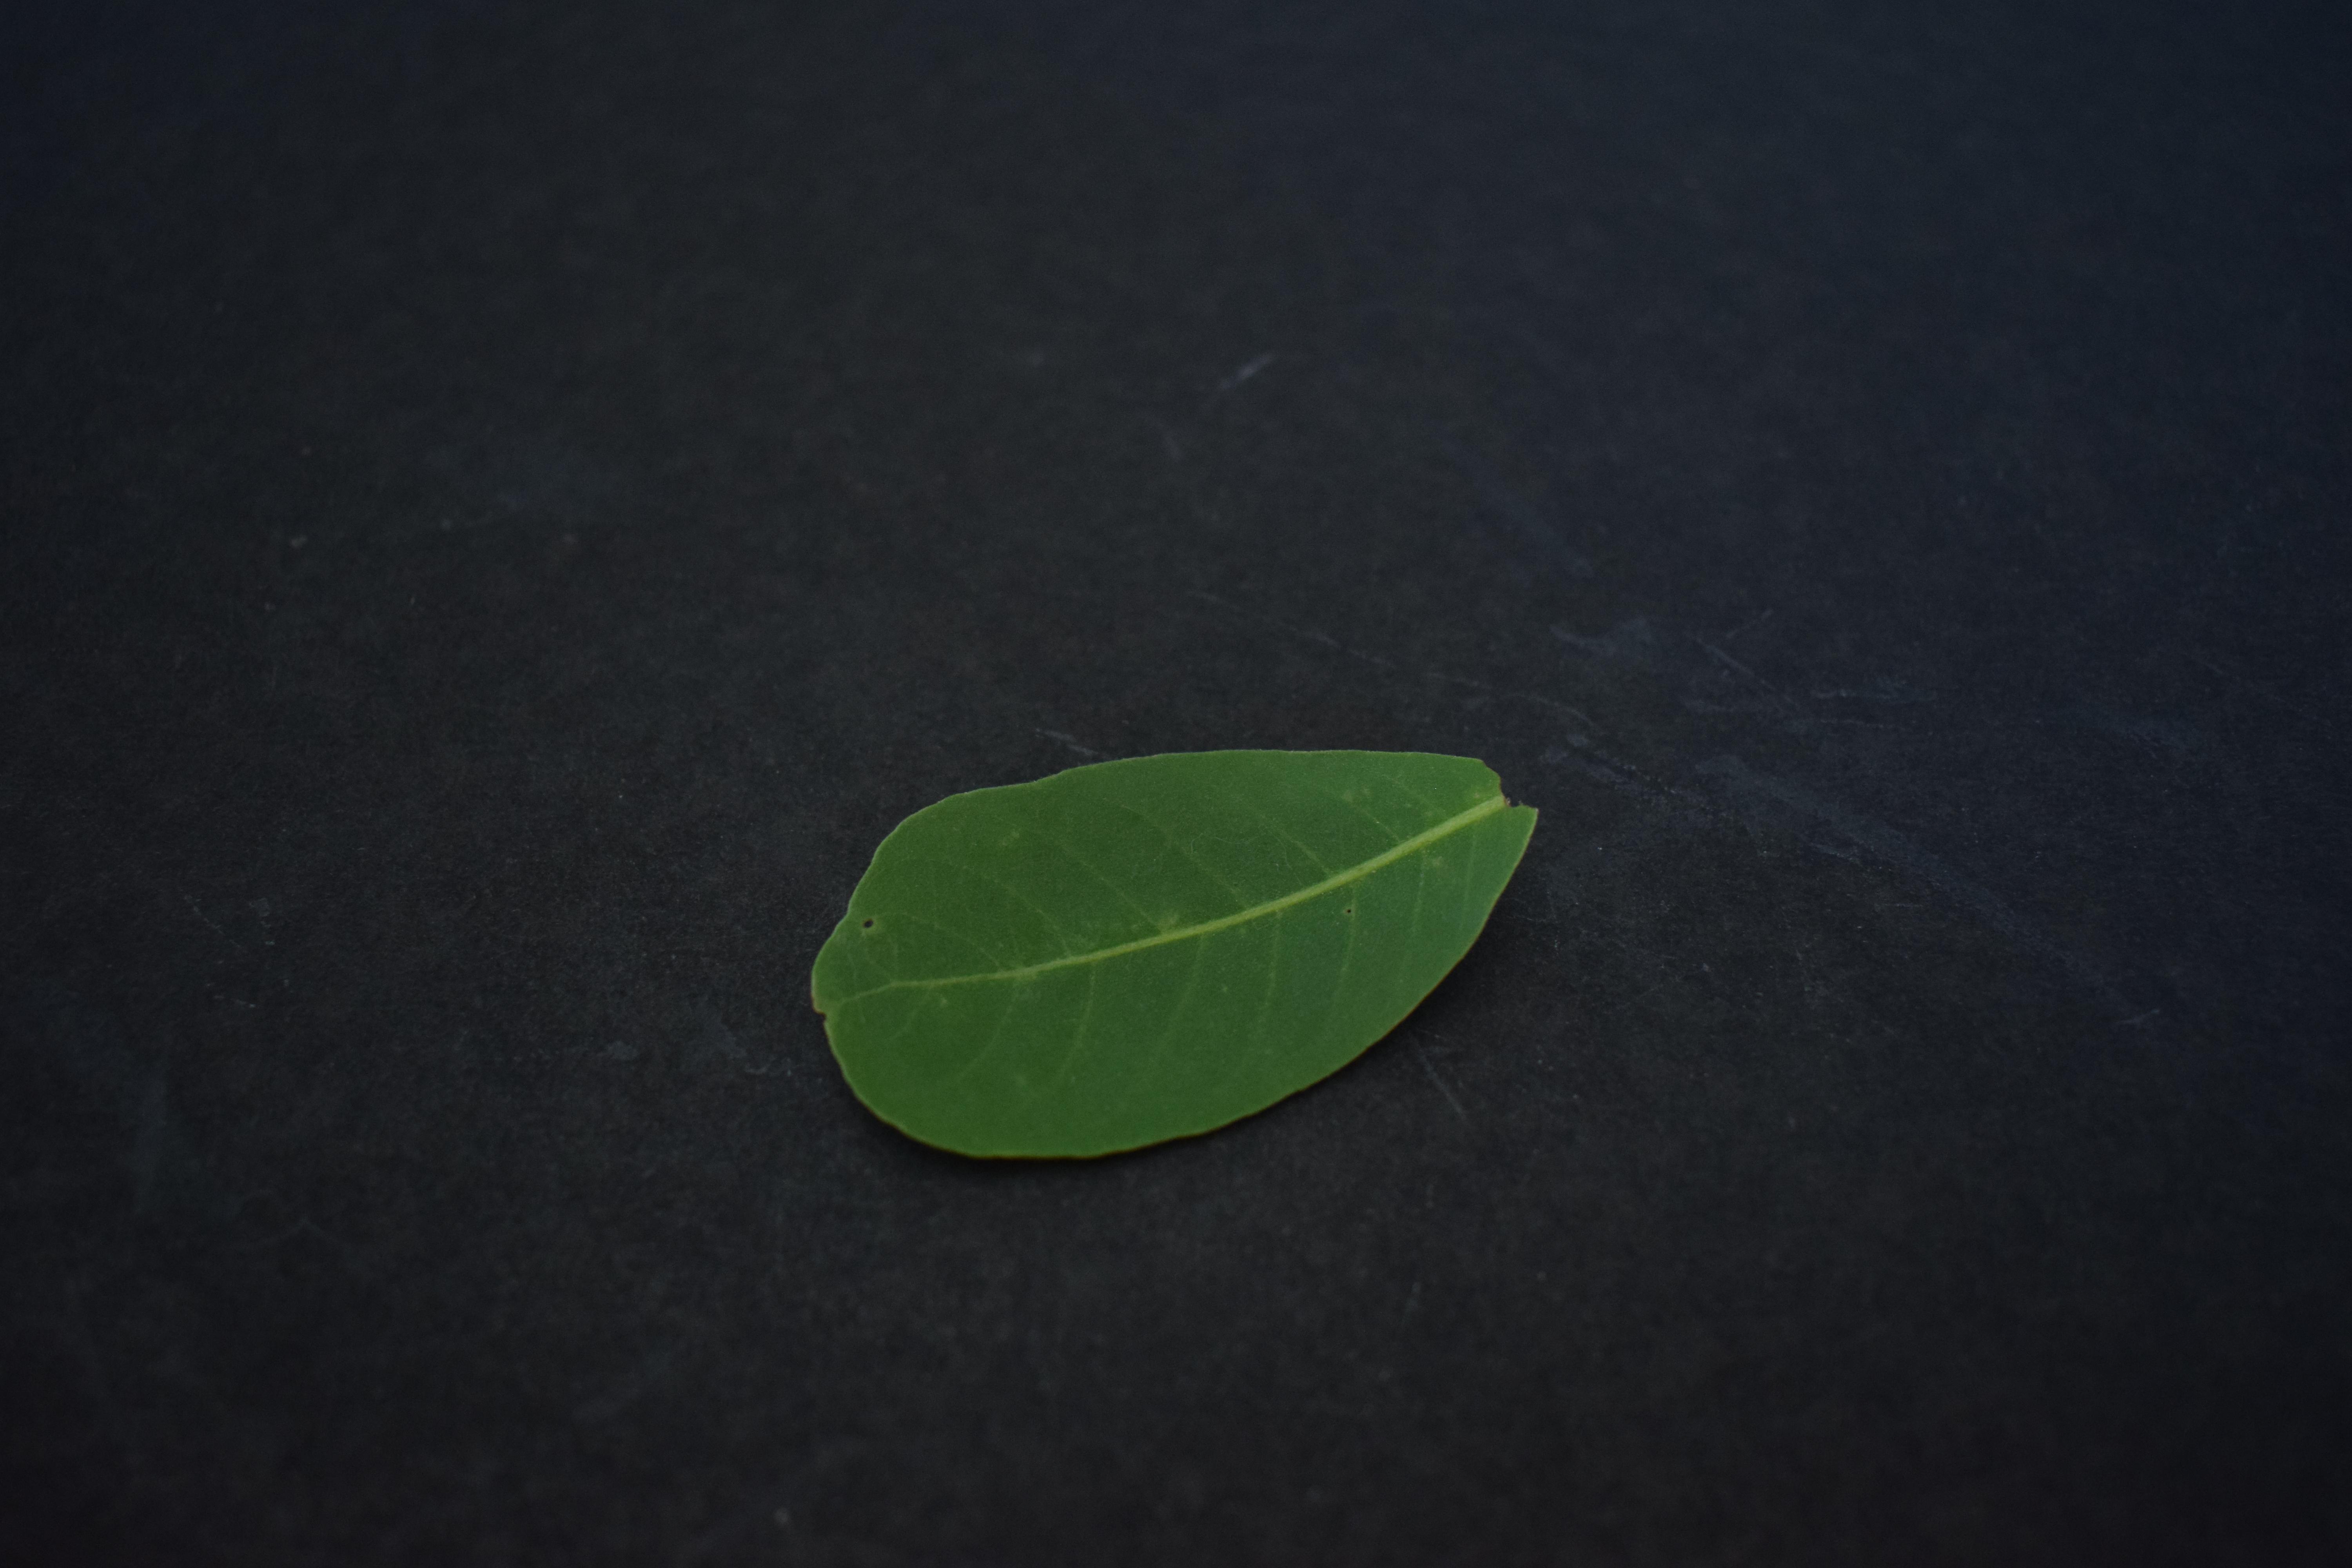
Plant species: Arjun